Scoby Power Plant and Dam

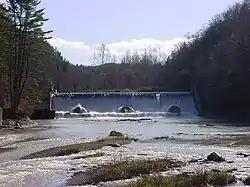
Scoby Power Plant and Dam, November 2009

Scoby Power Plant and Dam is a historic dam and now defunct power plant located between the towns of Ashford and Concord, near Springville, New York. The complex is located on the eastern bank of Cattaraugus Creek outside Springville. It is representative of a small hydroelectric generating facility of the early 20th century in Western New York. The complex was constructed in 1925, replacing a facility near this site.